Floridan aquifer

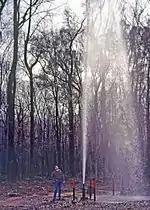
Water under artesian pressure soars from a well tapping the Floridan aquifer system in southern Georgia.

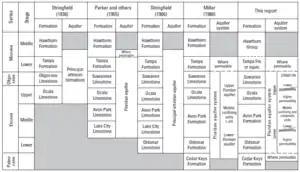
Comparison of hydrogeologic terminology used for the Floridan aquifer system.

In 1936, geologist Victor Timothy (V.T.) Stringfield first identified the existence of the Floridan Aquifer in peninsular Florida and referred to the carbonate units as the "principal artesian formations." In 1944, M.A. Warren of the Georgia Geological Survey described an extension of this system in south Georgia and applied the term "principal artesian aquifer" to the carbonate units involved. In 1953 and 1966 Stringfield also applied the term "principal artesian aquifer" to these rocks. In 1955, Garald G. Parker noted the hydrologic and lithologic similarities of the Tertiary carbonate formations in southeast Florida, concluded that they represented a single hydrologic unit, and named that unit the "Floridan aquifer". With additional information collection, more zones of high and low hydraulic conductivity have been identified. As a result, the name Floridan Aquifer has evolved into "Floridan aquifer system", which contains the Upper and Lower Floridan aquifers.